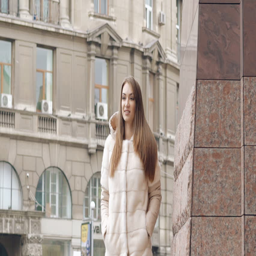
stylish woman in furry coat walks runway and smiling on the street .